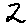
Label: 2